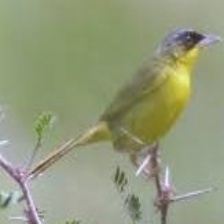
Species: ALTAMIRA YELLOWTHROAT
Scientific name: GEOTHLYPIS FLAVOVELATA